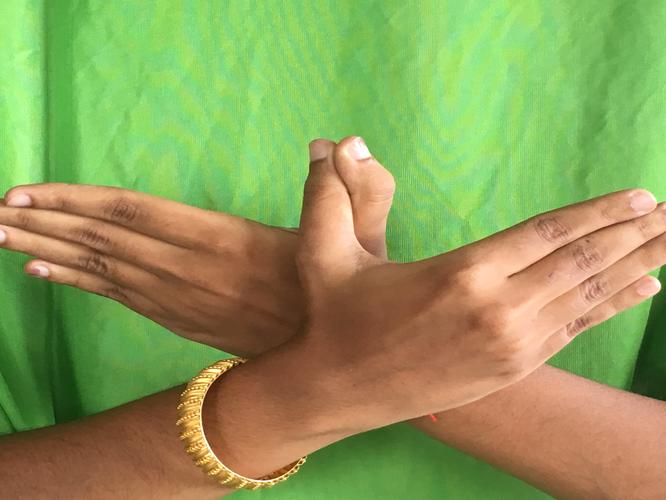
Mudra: Garuda
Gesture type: double_hand